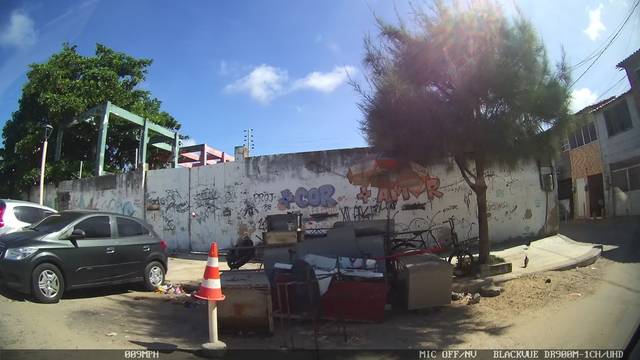
Region: Brazil
Coordinates: -3.719, -38.521